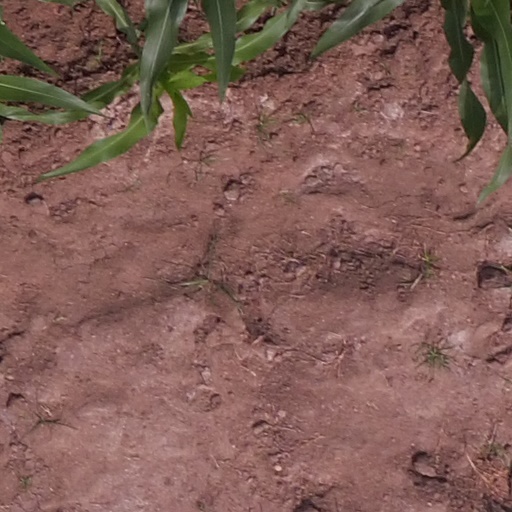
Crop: maize; corn